Monkey Typhoon

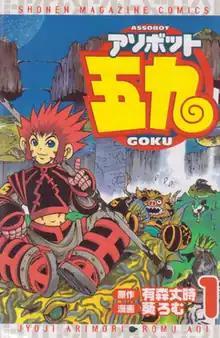
First volume cover, featuring Goku

Monkey Typhoon, known in Japan as , is a Japanese mixed-media project created by Avex Inc., consisting of a manga series and an anime television series. The project was first announced in June 2000, under the tentative title , with collaboration of writer . The series is loosely based on the 16th century novel "Journey to the West".